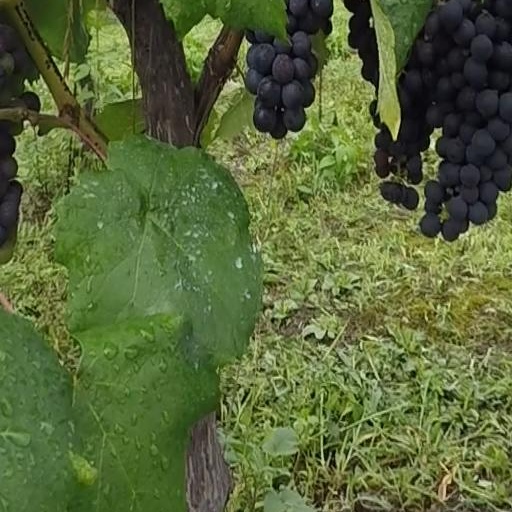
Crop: grape